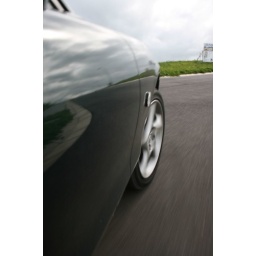
Fuelled by courage. I don't have a hand strap so it's balls to the wall here.